Palencia

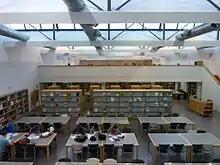
Library in La Yutera Campus

In 1410 Bishop Sancho de Rojas fought at the battle of Antequera, where the Infante Ferdinand, regent of Castile and León, defeated Mohammed VII, king of Granada, and in the Treaty of Caspe he aided Ferdinand to secure the crown of Aragon.